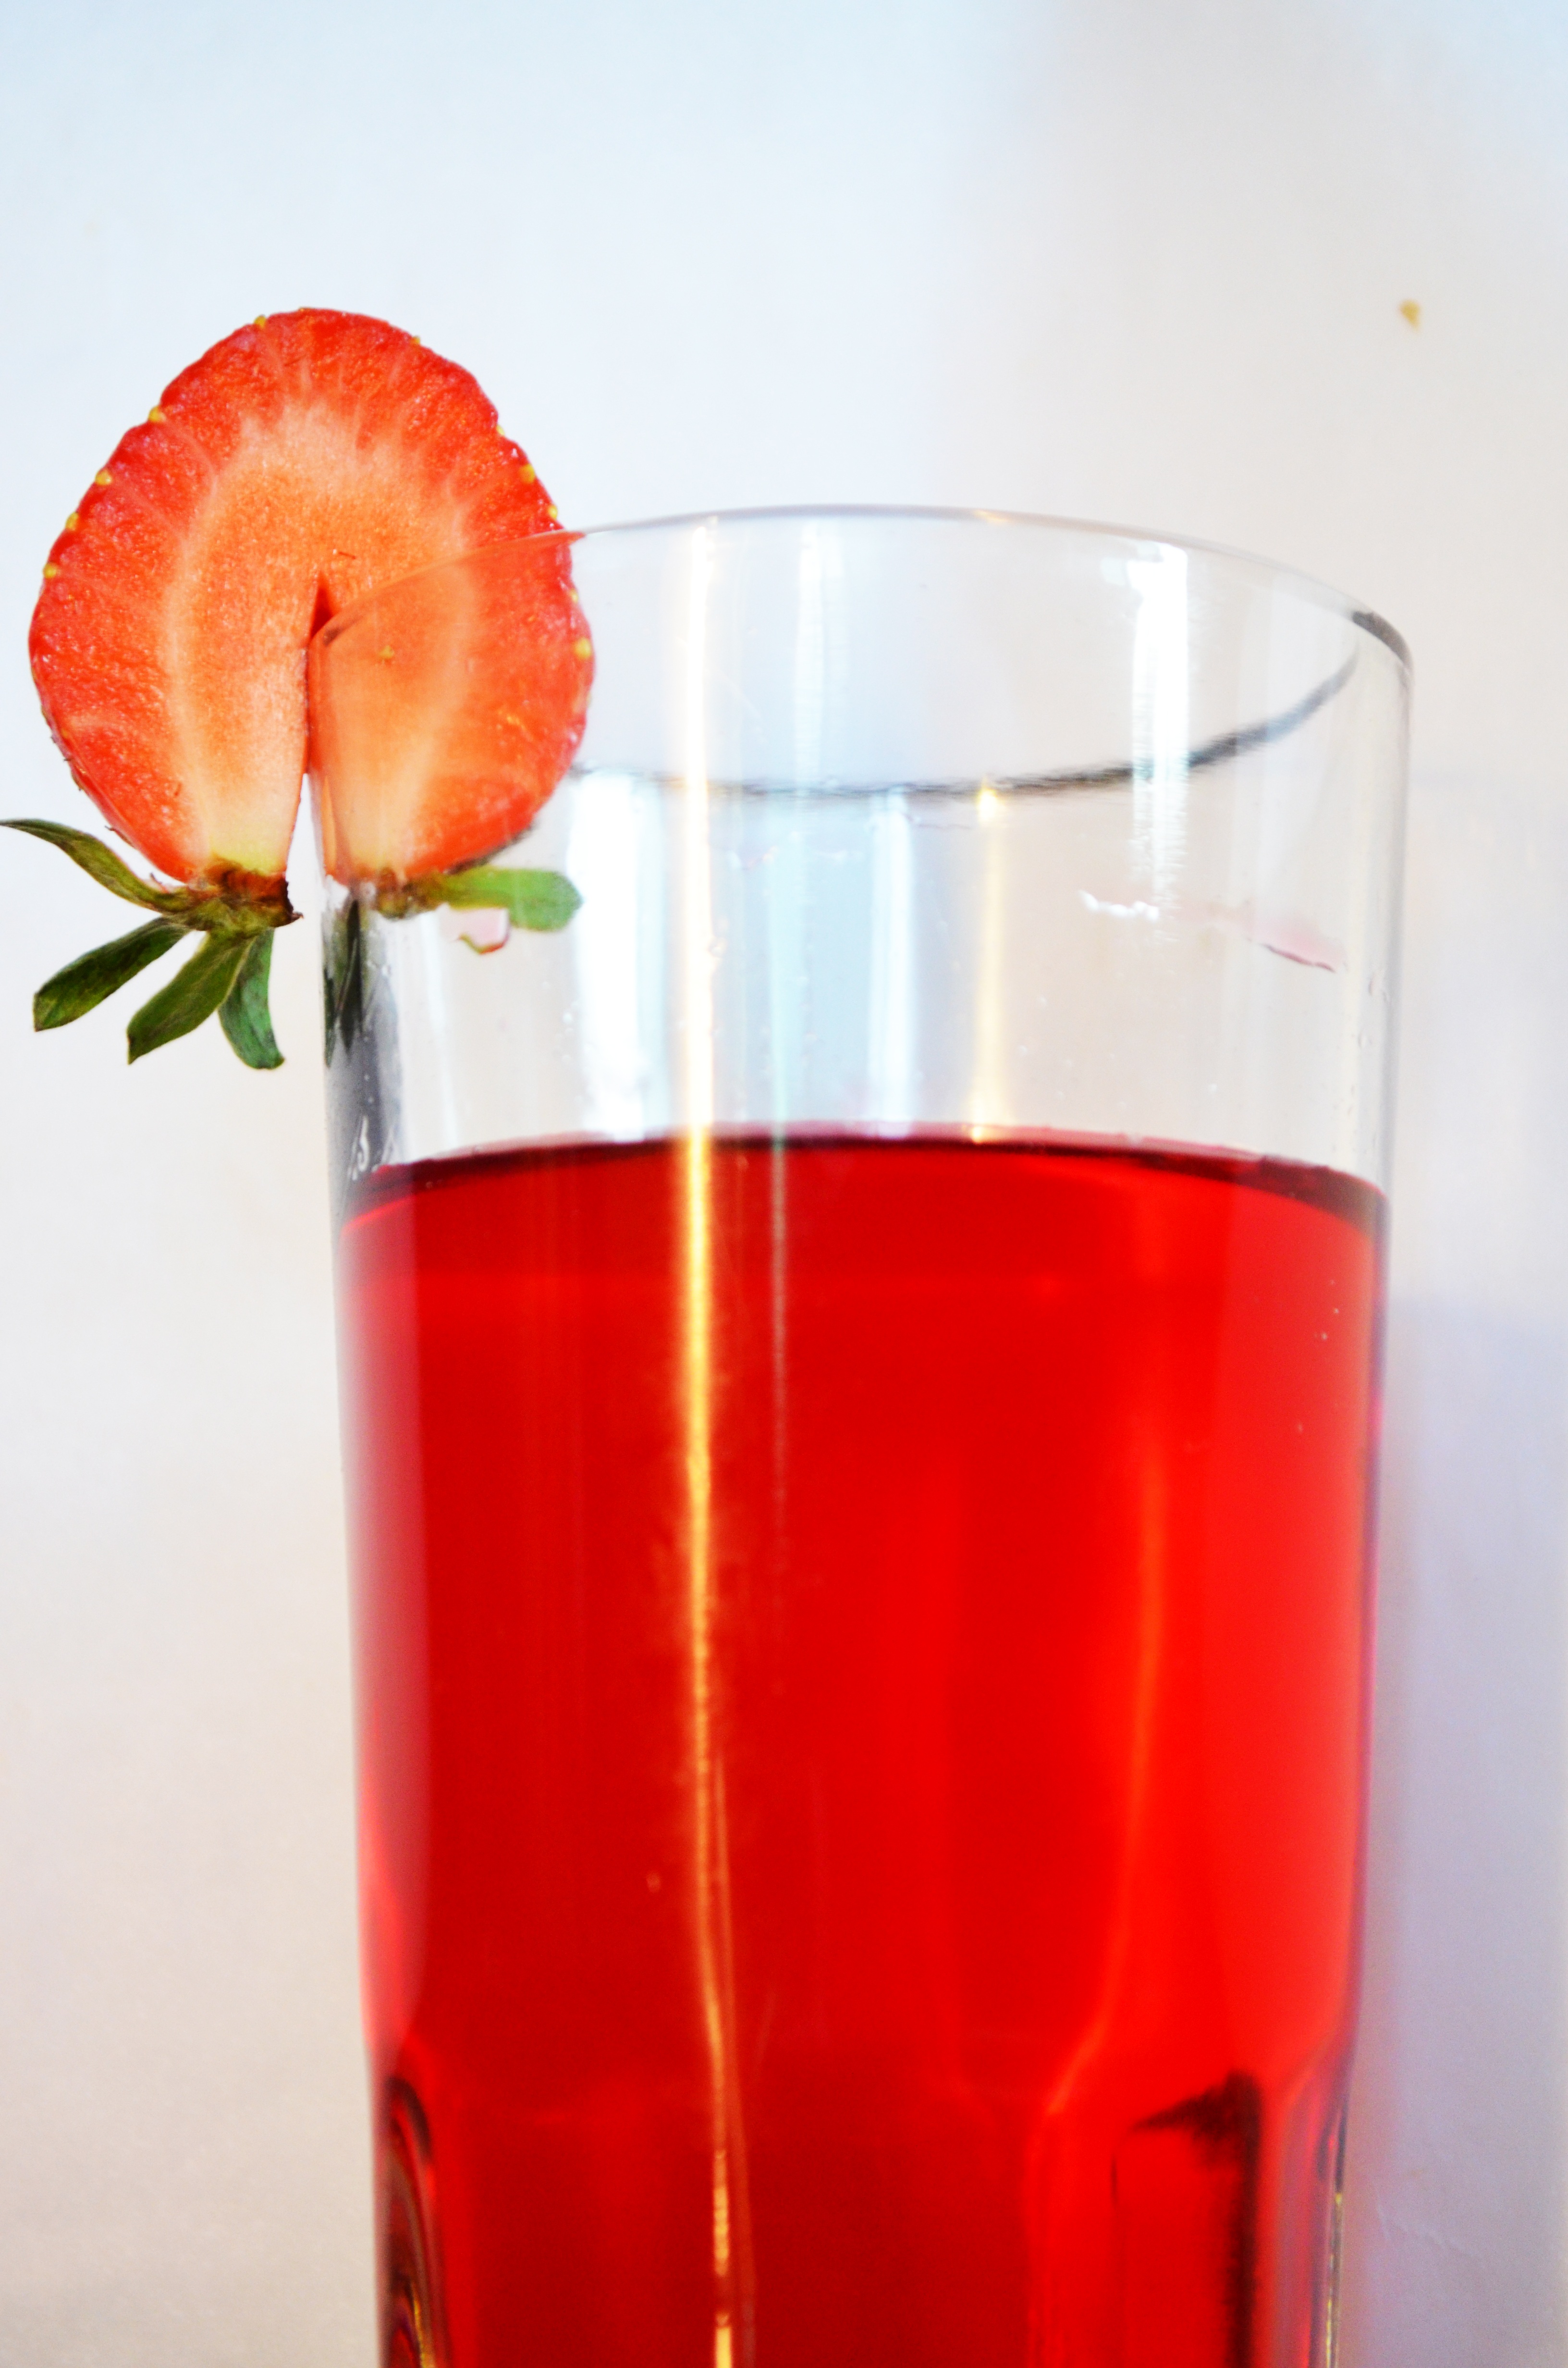
fruit, glass, summer, food, red, produce, fresh, lemonade, beverage, drink, cocktail, strawberry, juice, liqueur, organic, alcoholic beverage, distilled beverage